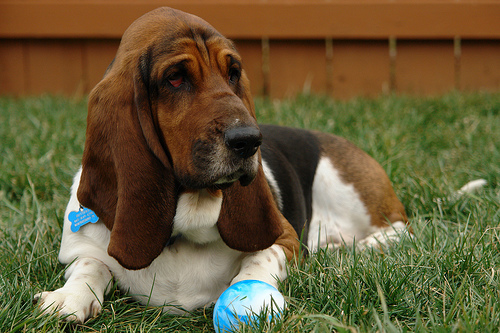
Animal: dog
Breed: basset_hound